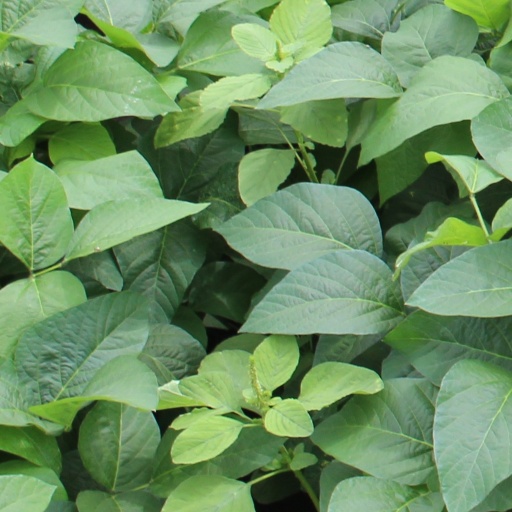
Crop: soybean